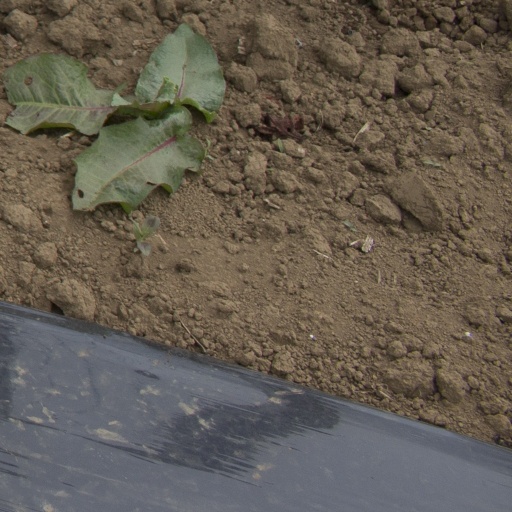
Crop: Jerusalem artichoke